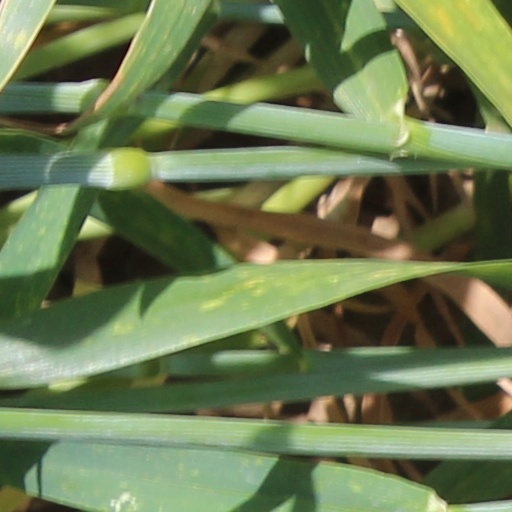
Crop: wheat